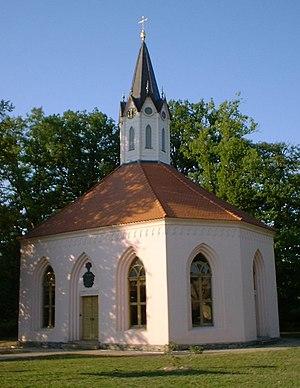
Le manoir de Dannenwalde est un château situé dans le village de Dannenwalde, appartenant à la municipalité de Gransee, dans le Brandebourg. Il a été bâti à la fin du XVIIᵉ siècle et a été transformé au cours des siècles, la dernière fois en 1937. Le manoir consiste en un corps de logis flanqué de deux ailes qui forment ainsi une cour d'honneur.